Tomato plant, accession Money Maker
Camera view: tilt-top (135 deg); turntable rotation: 330 degrees
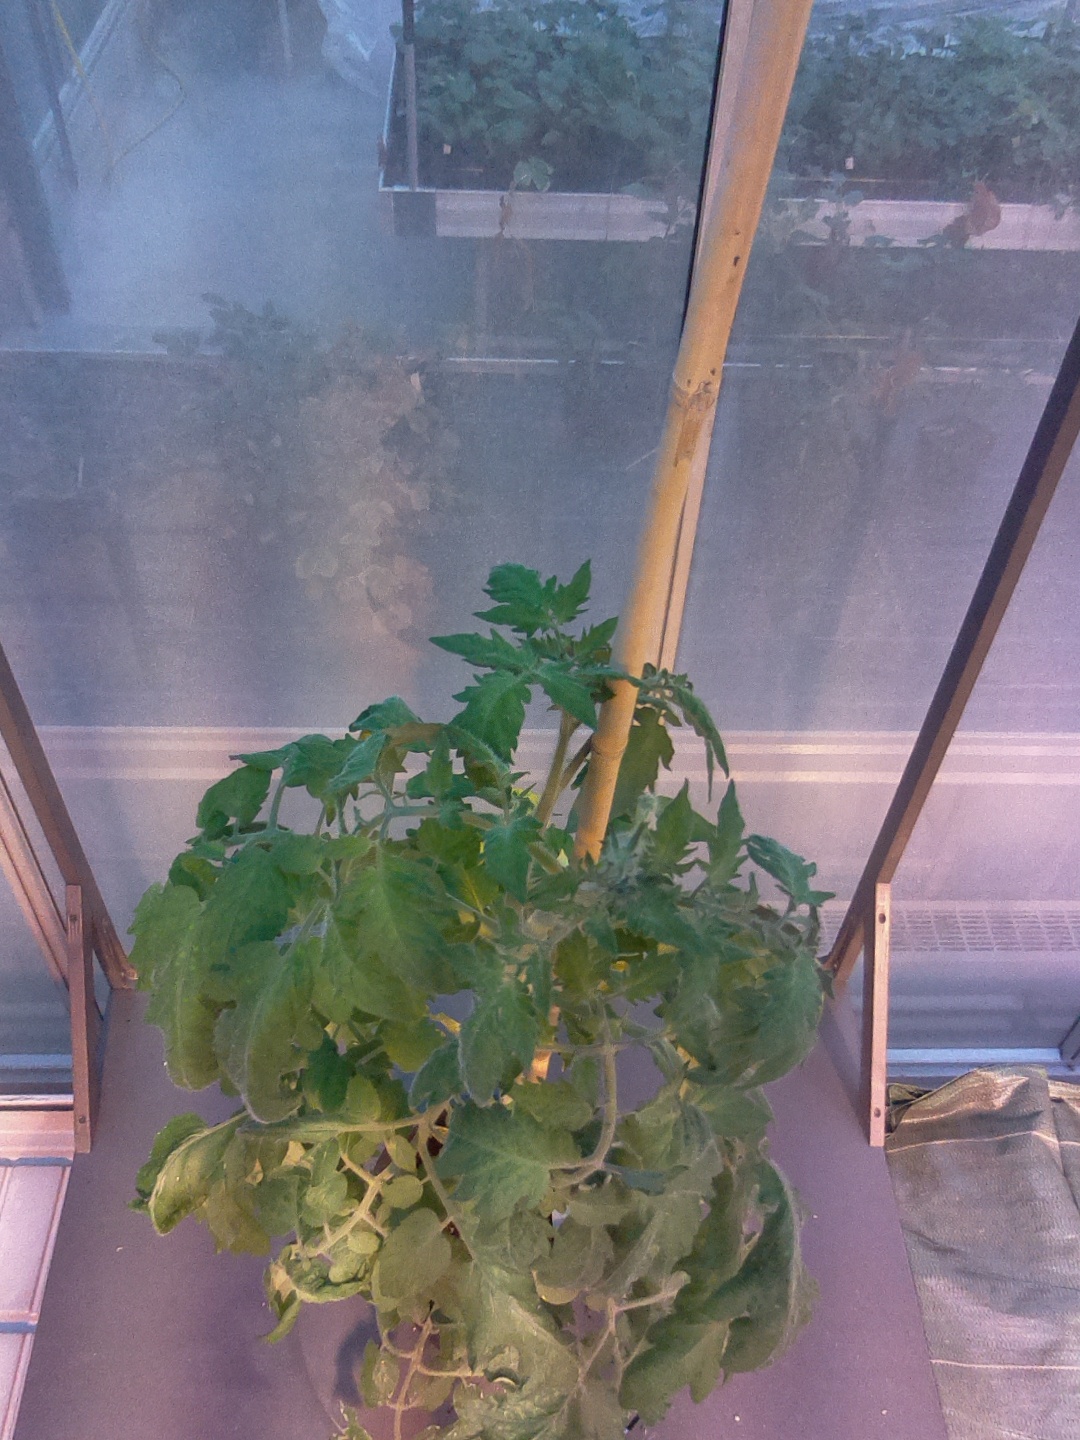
BBCH growth stage 65: Full flowering, 50%-60% of flowers open, first petals falling